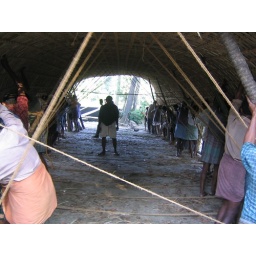
Building a house boat in Kerala